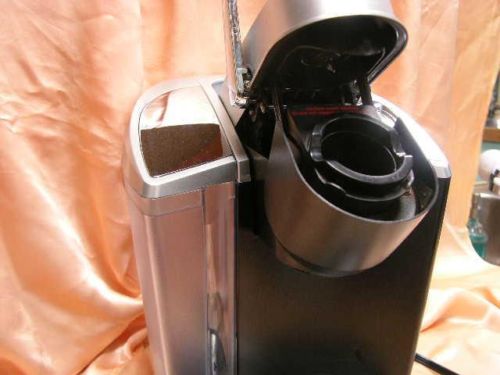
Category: coffee maker